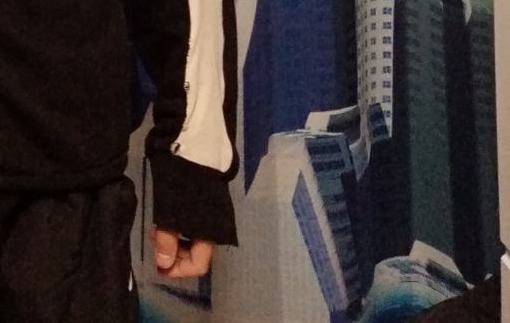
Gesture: no_gesture